Transition metal boryl complex

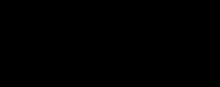
Structure of boryl ligands in metal complexes.

In chemistry, a transition metal boryl complex is a molecular species with a formally anionic boron center coordinated to a transition metal. They have the formula LM-BR or LM-(BRLB) (L = ligand, R = H, organic substituent, LB = Lewis base). One example is (CMe)Mn(CO)(BHPMe) (Me = methyl). Such compounds, especially those derived from catecholborane and the related pinacolborane, are intermediates in transition metal-catalyzed borylation reactions.